Werner "Zappi" Diermaier

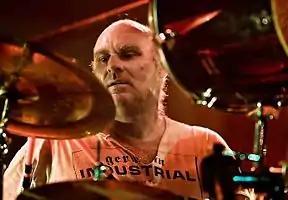
Werner "Zappi" Diermaier with Faust performing at aRIO Festival in Southern France, April 2007.

Werner Diermaier (also known as Werner "Zappi" Diermaier) (born 1949) is a German drummer, best known as one of the founding members of the German krautrock band, Faust. Diermaier has remained with Faust for its entire lifespan and appears on all of their over 30 albums.